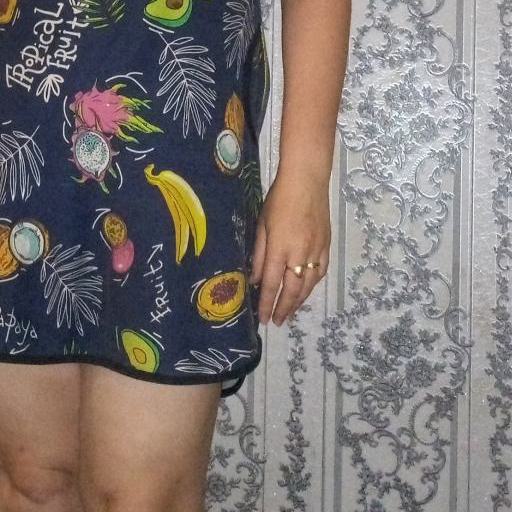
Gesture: no_gesture